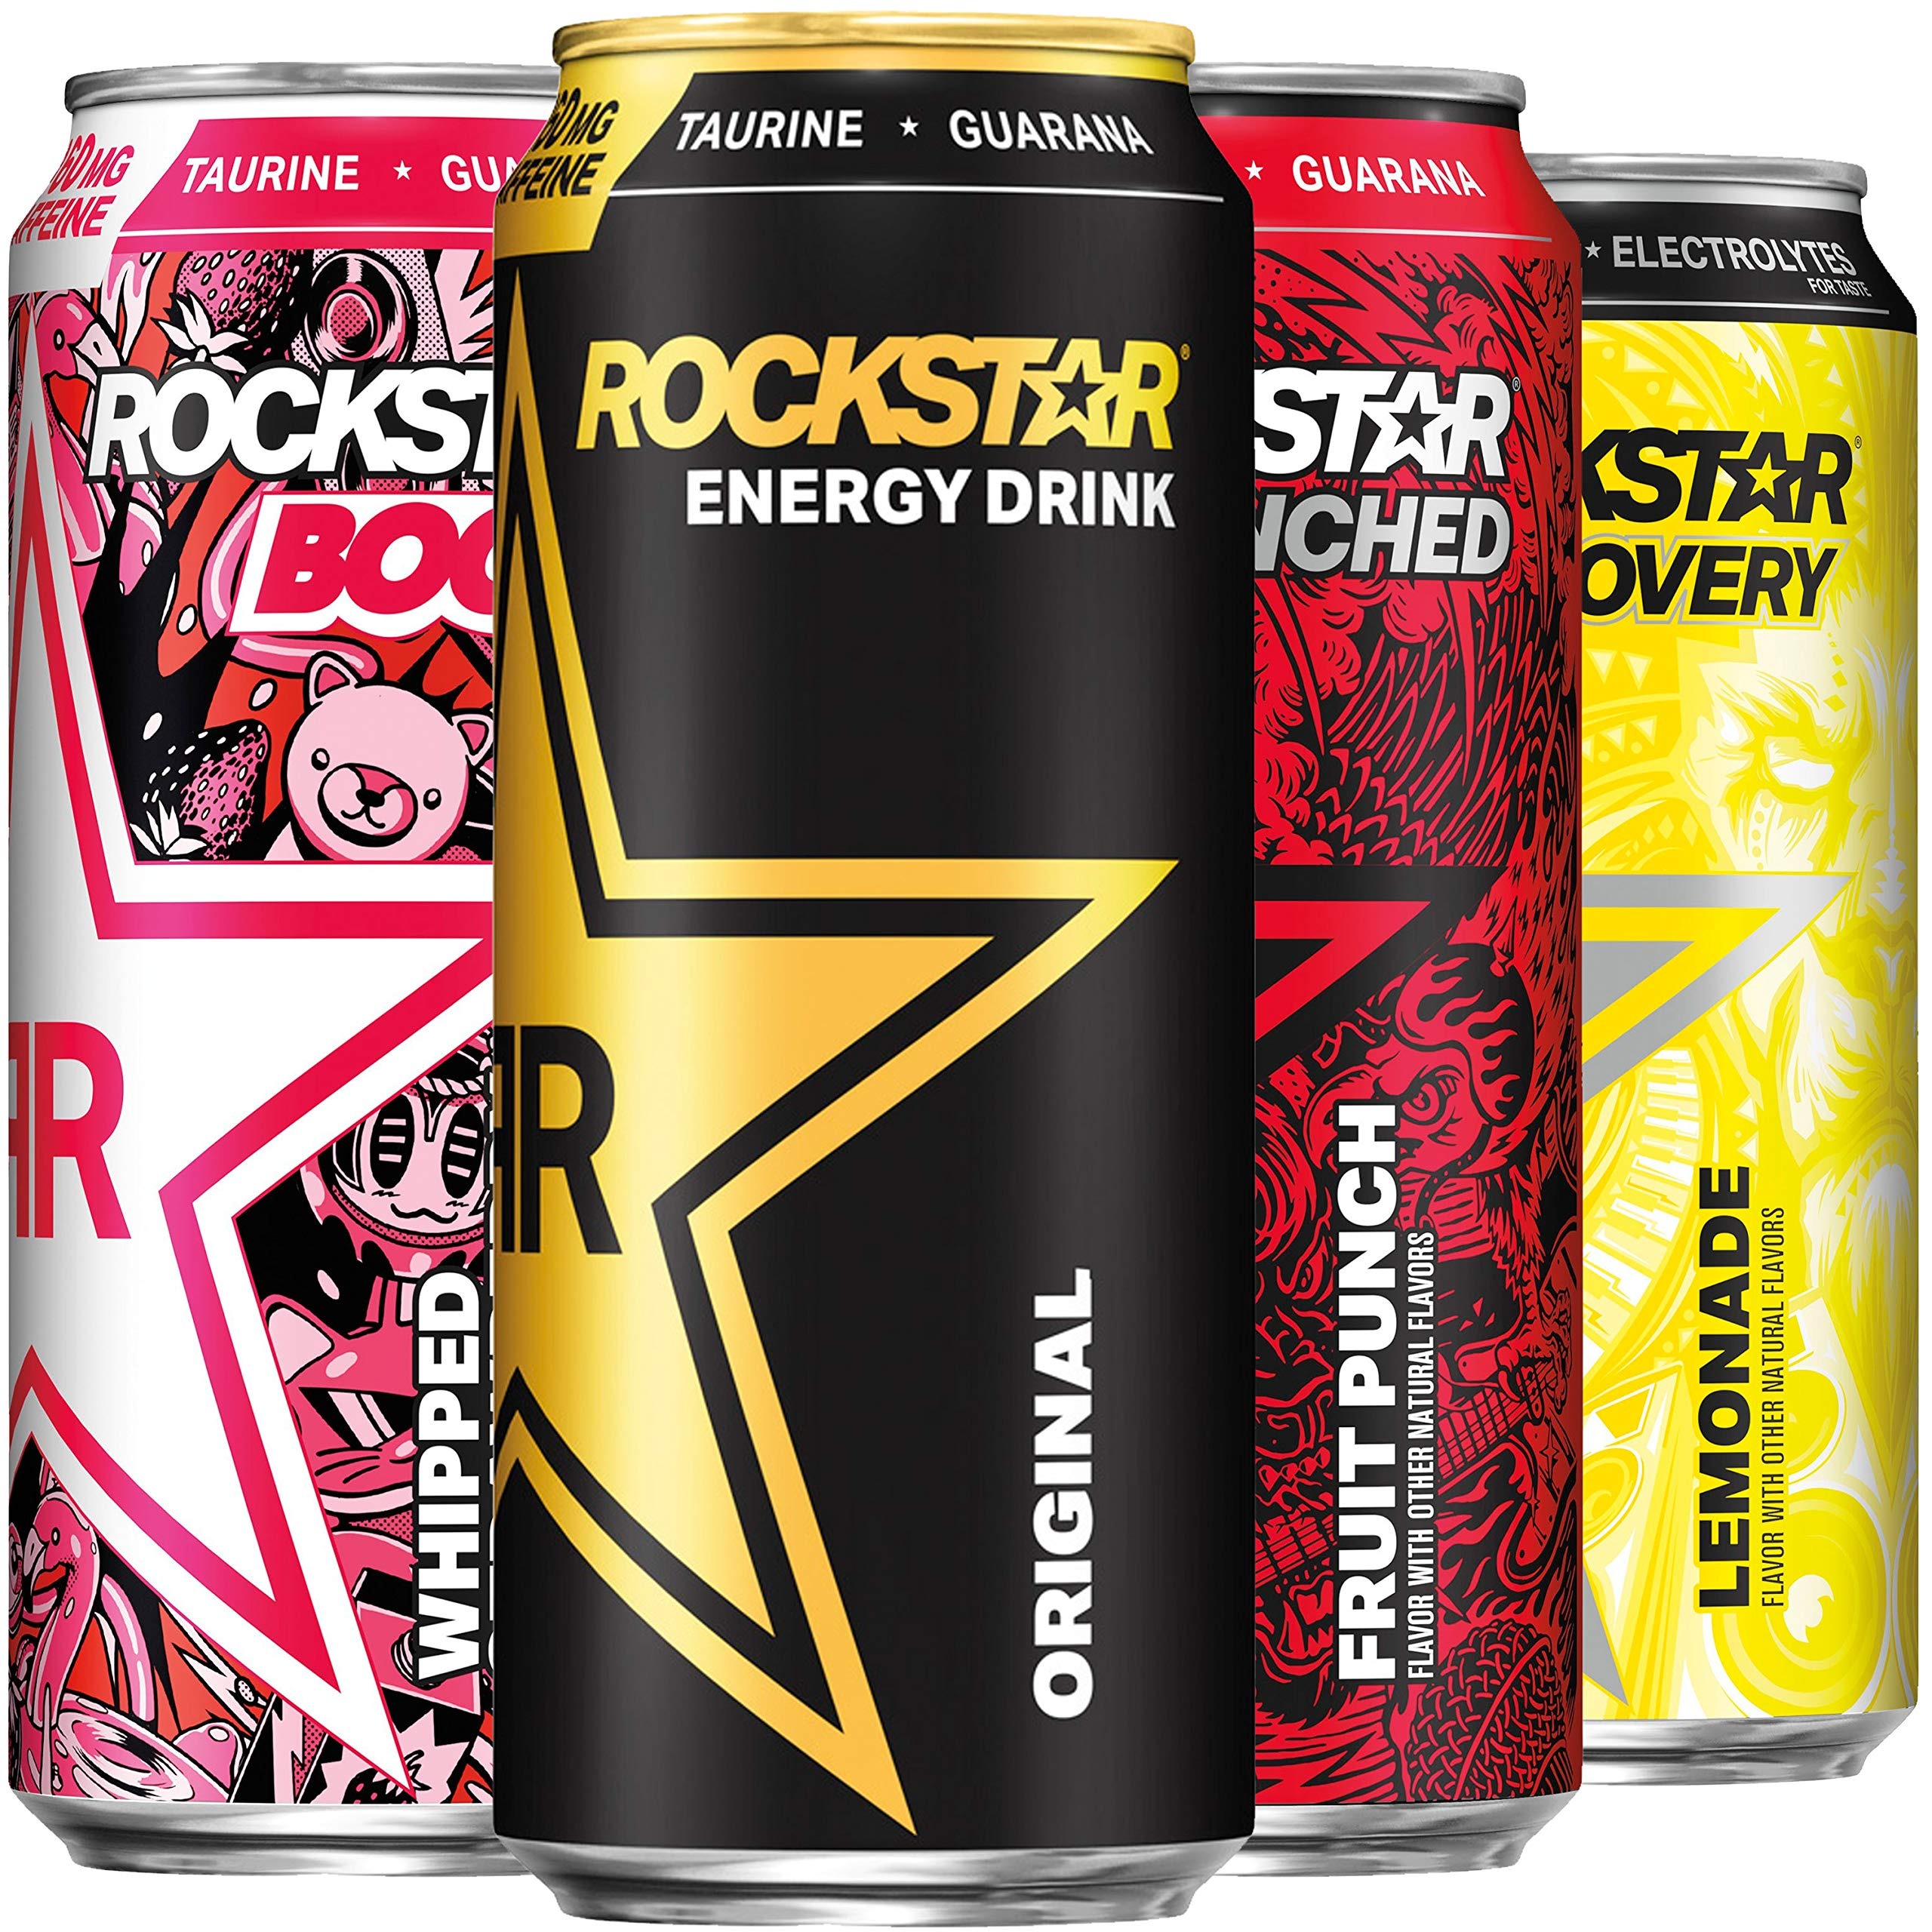
Item Name: Rockstar Energy Drink, Core 4 Flavor Variety Pack, 16oz Cans (12 Pack) (Packaging May Vary)
Bullet Point 1: 12 (16oz) cans of Rockstar Energy Drinks
Bullet Point 2: Original, Punched, Boom! Energy Whipped Strawberry, and Recovery Lemonade flavors
Bullet Point 3: ROCKSTAR is scientifically formulated to provide an incredible energy boost for those who lead active and exhausting lifestyles-from athletes to rock stars.
Bullet Point 4: ROCKSTAR is enhanced with the potent herbal blend of Guarana, Ginkgo, Ginseng and Milk Thistle
Bullet Point 5: Enjoy this fully refreshing lightly carbonated beverage super chilled
Value: 192.0
Unit: Fl Oz

Price: 21.95